Thijs van Leer

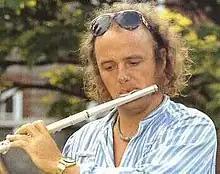
van Leer circa 1970s

In mid-1972, after securing a solo recording deal with CBS Records, van Leer released his first solo album, "Introspection". It features a selection of classical pieces by Bach and Gabriel Faure, Focus songs, and original compositions arranged for flute and orchestra by van Otterloo, and soprano vocals by Letty de Jong. "Introspection" was a commercial success in the Netherlands, reaching number one for three weeks in early 1973 and earning a gold certification. In late 1975, van Leer released "Introspection 2" which spent one week at number one in the Netherlands during a 19-week stay in the top 10. Van Leer continued the album series with "Introspection 3", in 1977.